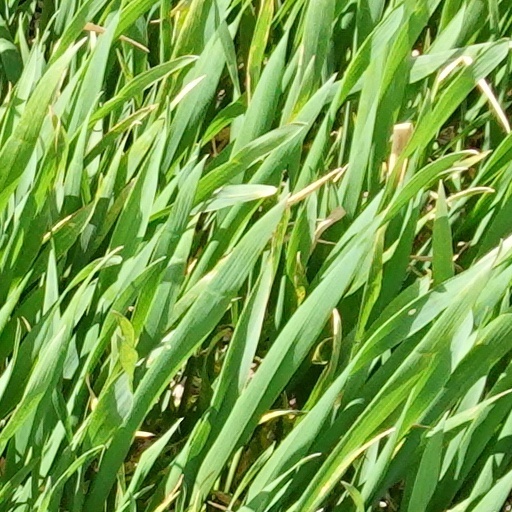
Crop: wheat